Question: How many benches?
Tambaya: Nawane adadin benci?
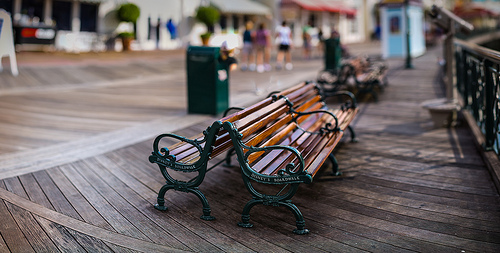
Answer: Two.
Amsa: Biyu.